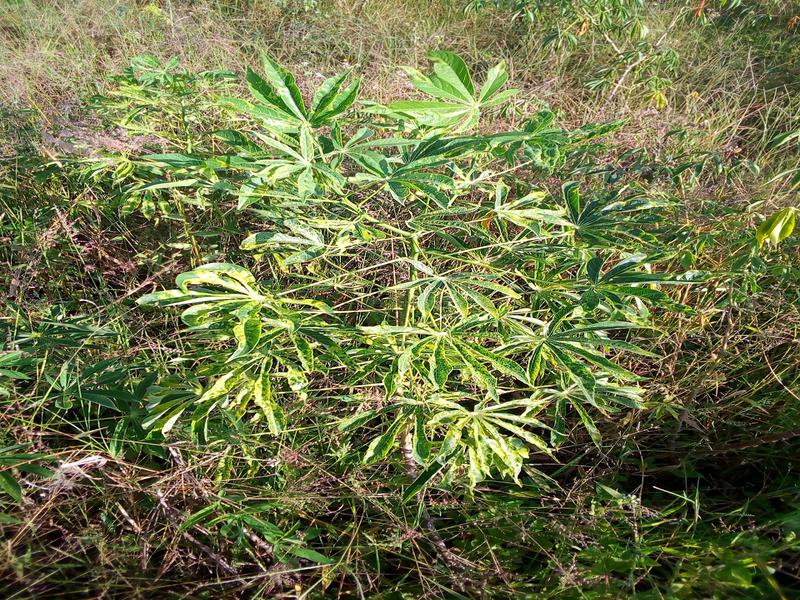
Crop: cassava
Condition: mosaic_disease